Albert Chen Hung-yee

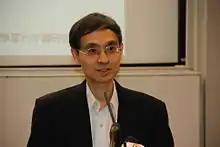
Chen in 2013

Albert Chen Hung-yee (born 1957) is a Hong Kong legal scholar, specialising in constitutional law. He is the current Cheng Chan Lan Yue Professor in Constitutional Law and the Chair of Constitutional Law at the Faculty of Law of the University of Hong Kong, and was the Dean of the faculty from 1996 to 2002.